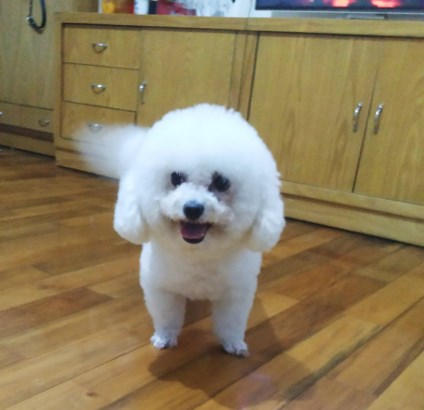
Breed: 3083-n000117-Bichon_Frise